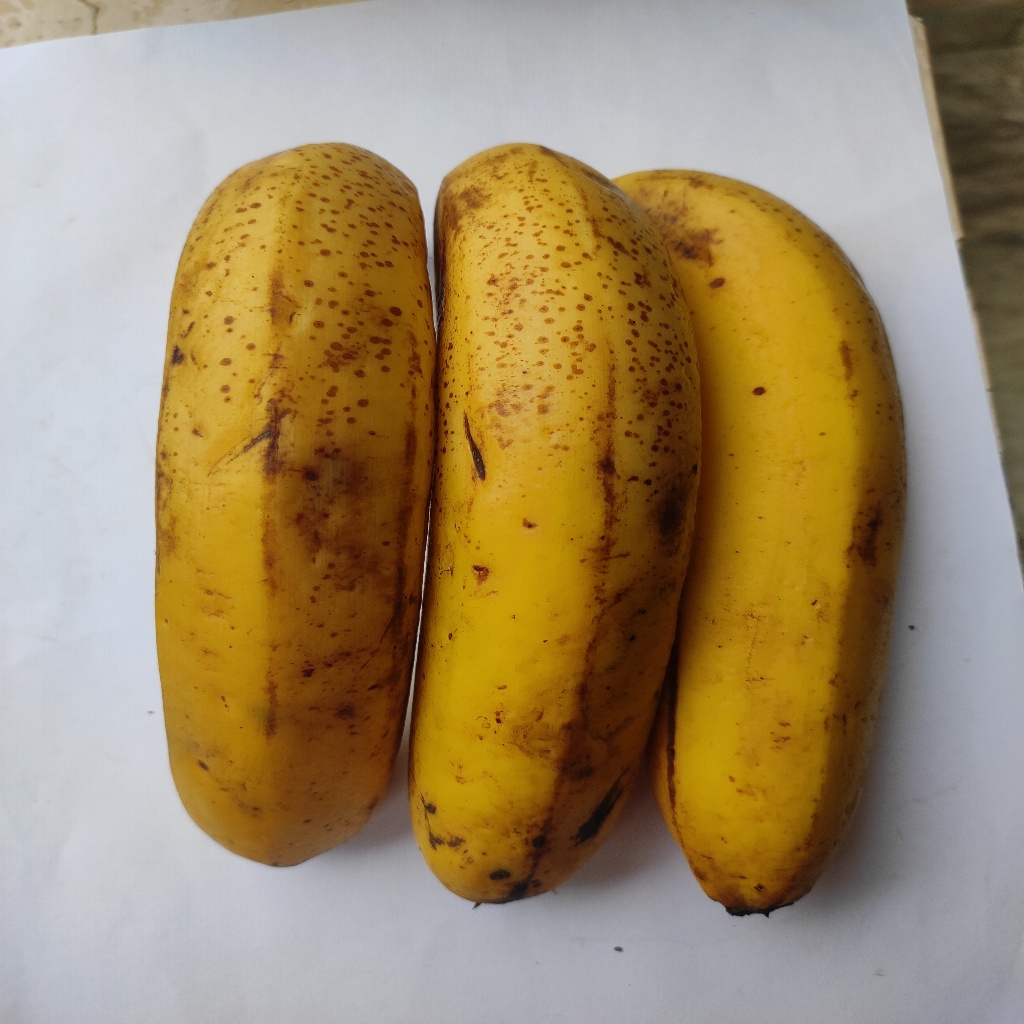
Crop: banana
Quality class: Class_A